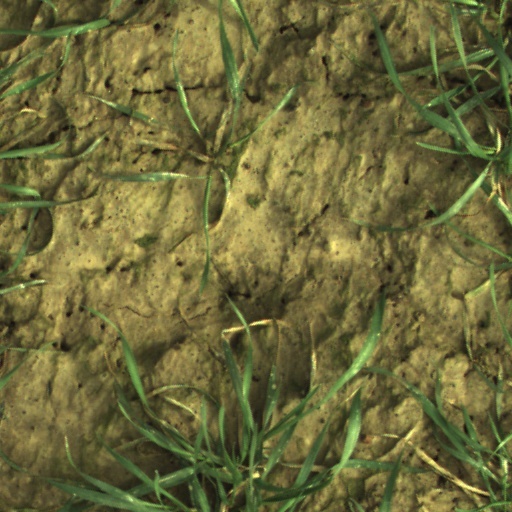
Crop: wheat